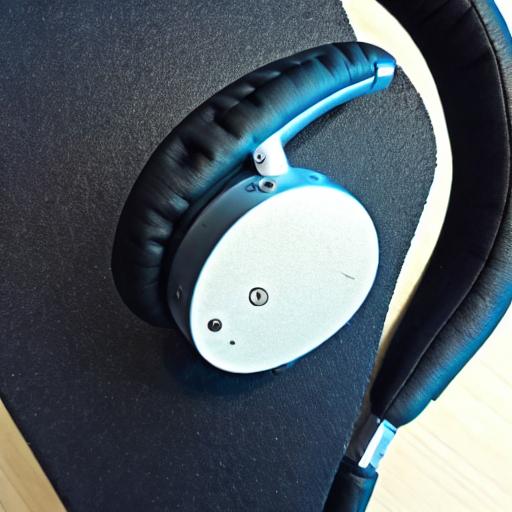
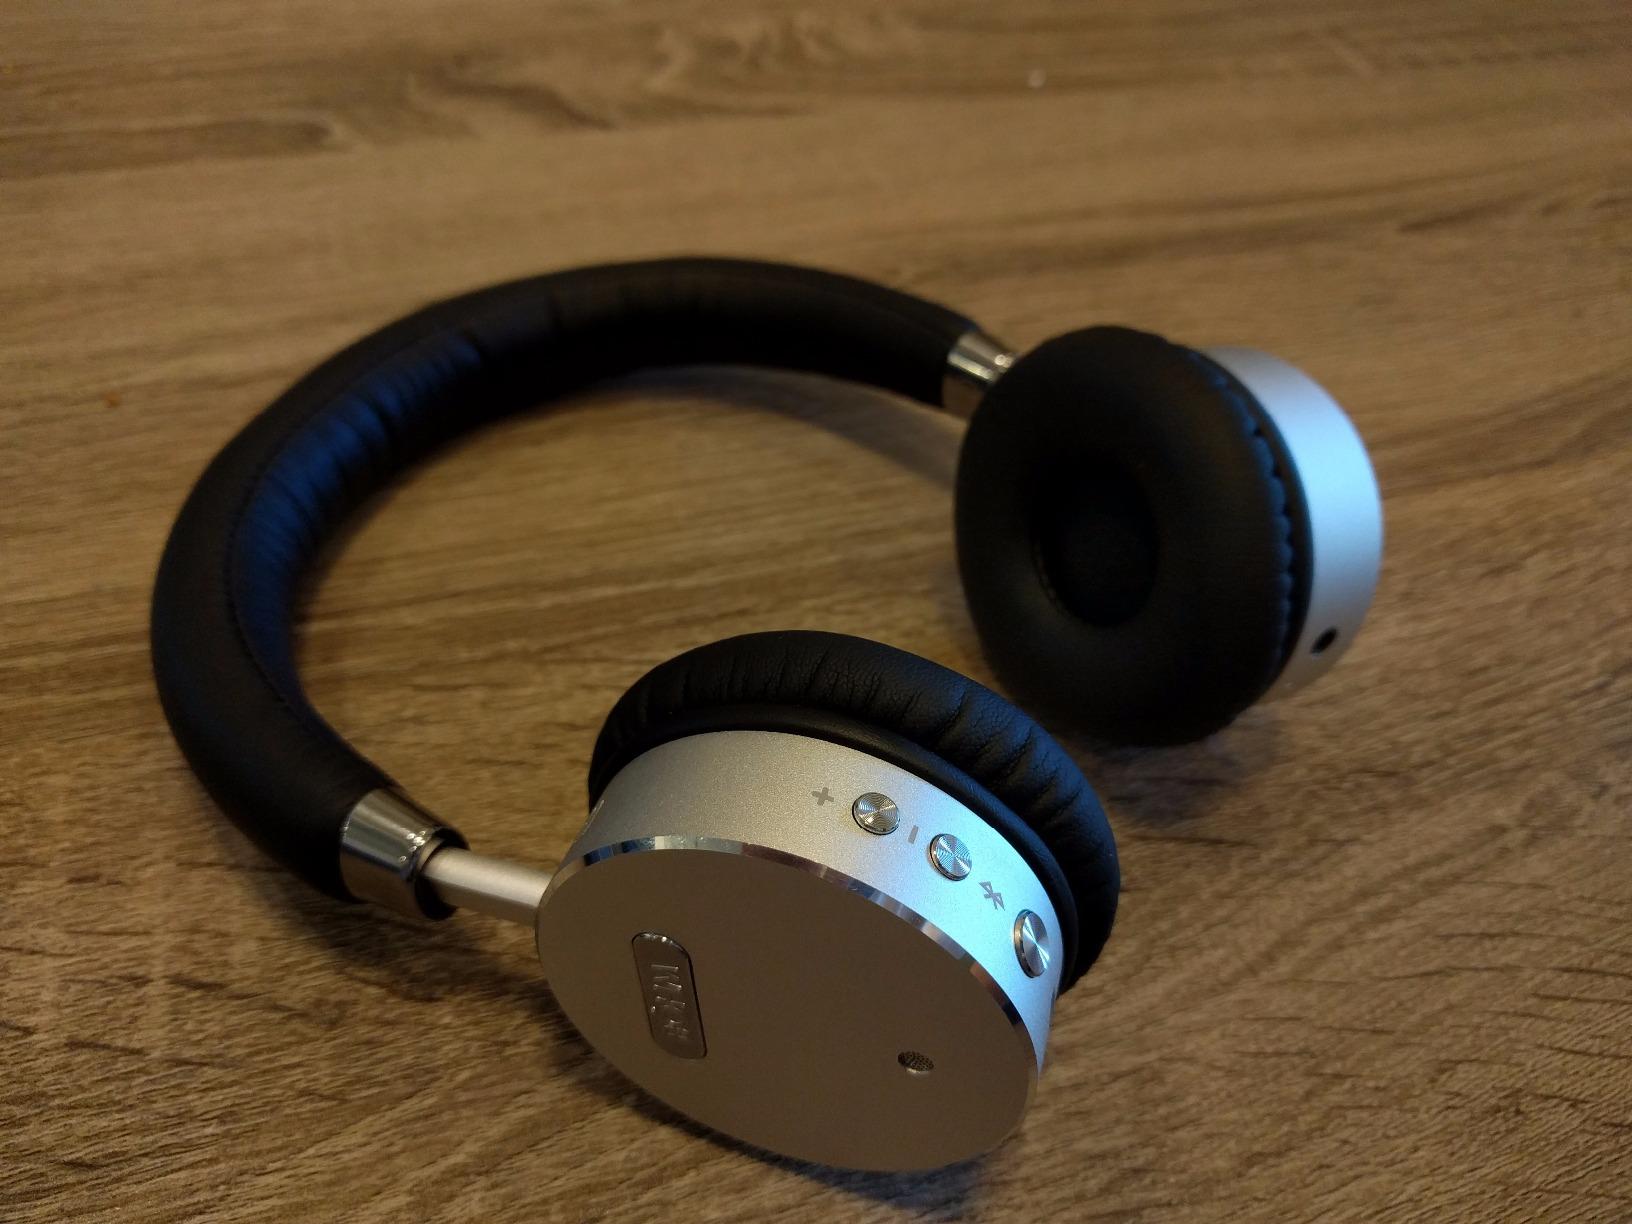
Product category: headphones
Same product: no